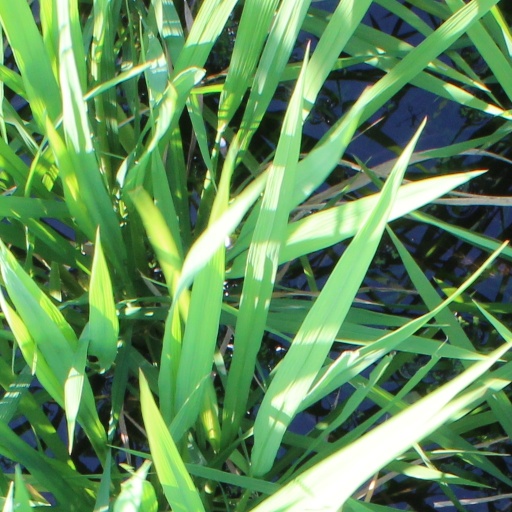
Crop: rice